Bulaqs

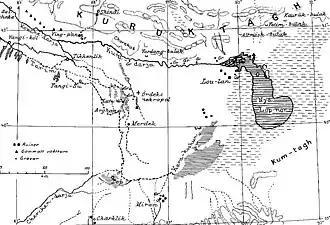
Map of the Lop Nor region by Folke Bergman

The people formed in the Lop Nor region, from where they migrated away around year zero due to desertification. The Chinese and Arab manuscripts mentioned the tribal names of the Karluks. According to the Chinese sources, the Bulaqs were one of the three core tribes of the Karluk confederation who lived in the Altai Mountains and were among the Western Turkic troops who were defeated in the Tang campaigns against the Western Turks in 650. In 657 CE, the Tang dynasty set up a "Yinshan dudufu" (district/prefecture; "Yinshan" mean "the dark mountain", Ildikó Ecsedy considers northern slopes of Tarbagatai Mountains) for the Bulaqs. The other two tribes also received separate prefectures with their chiefs appointed as governors. Between 690s and 718 the three tribes allied themselves with the Göktürks (Second Turkic Khaganate) or Tang dynasty, while in 718 were conquered by Bilge Khagan and the Tang-aligned chiefs were replaced. Between mid-6th and mid-7th century the Karluk tribes migrated between Mongolian plateau, Altai, and regions south and west, depending on the political-diplomatic orientations of the Karluk "yabgu". By 766 they were in possession of the cities of Suyab and Talas (in Arabic record: "T. w. l. s.", in Chinese: "To-lo-se") around which formed Karluk yabghu (756–940) and Kara-Khanid Khanate (840–1212).